Pigeon Feathers and Other Stories

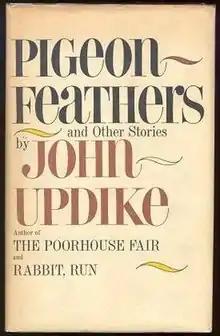
First edition

Pigeon Feathers and Other Stories is a collection of 19 works of short fiction by John Updike. The volume is Updike's second collection of short stories, published by Alfred A. Knopf in 1962.